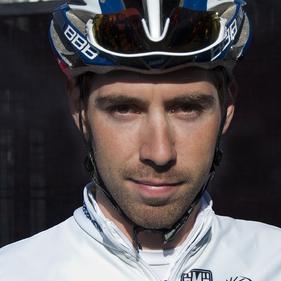
Age: 25